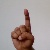
The image shows a hand gesture representing the letter 'D' in Indian Sign Language.